Albert Dunstan

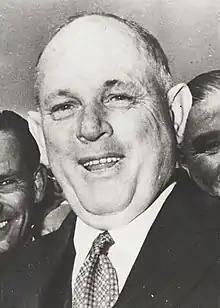

Sir Albert Arthur Dunstan, KCMG (26 July 1882 – 14 April 1950) was an Australian politician who served as the 33rd premier of Victoria from 1935 to 1943 and from 1943 to 1945 and as the third deputy premier of Victoria for five days in March 1935. A member of the Country Party, now the National Party, his term as premier was the second-longest in the state's history and the longest of any third-party premier. He was the first person to hold the office of premier in its own right, and not an additional duty taken up by the Treasurer, Attorney-General or Chief Secretary.